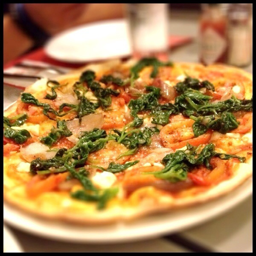
A pizza with spinach, ham and cheese on a plate.
A plate that has a pizza sitting on top of it.
a pizza sits on a trey on top of a table
a pizza on a white plate ready to be eated
A pizza with lots of toppings on a white plate.